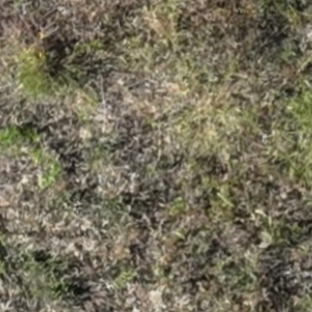
Month: july